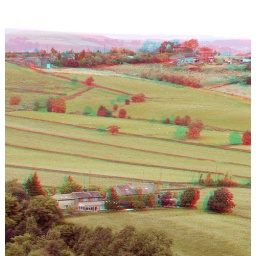
Looking over to Prune Pk, Bradford west yorks. Hyper stereo anaglyph. view through red / cyan glasses